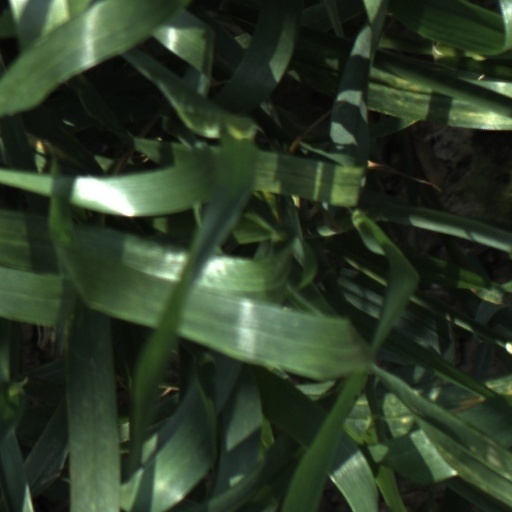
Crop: wheat